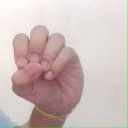
अक्षर: उ